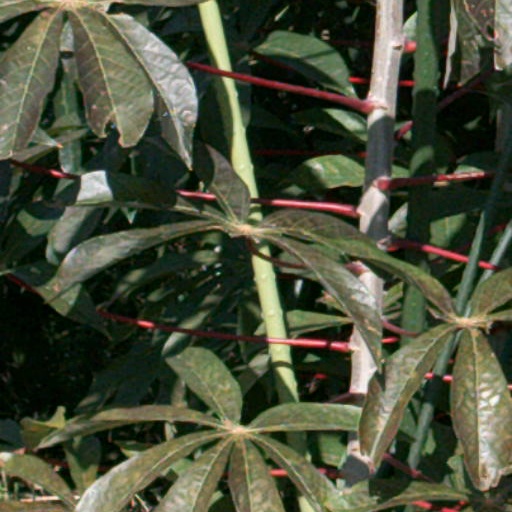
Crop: cassava